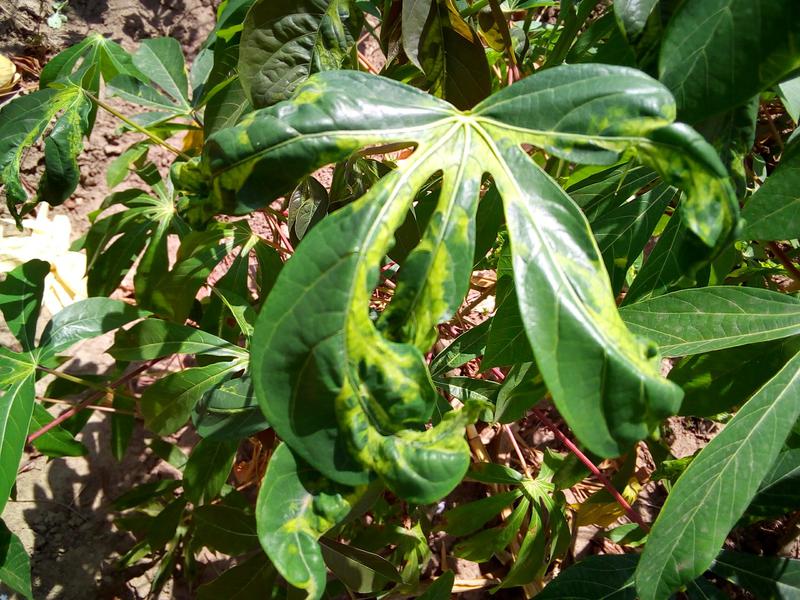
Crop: cassava
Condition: mosaic_disease